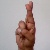
The image shows a hand gesture representing the letter 'R' in Indian Sign Language.